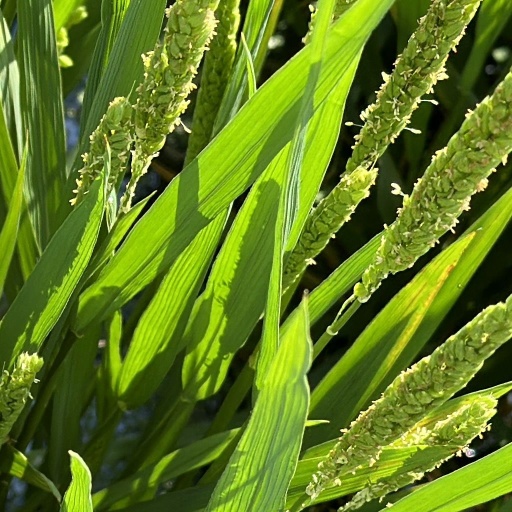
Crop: rice